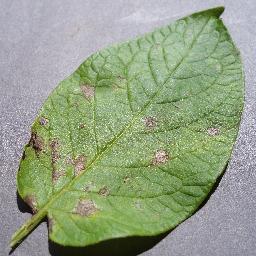
Label: Potato___Early_blight